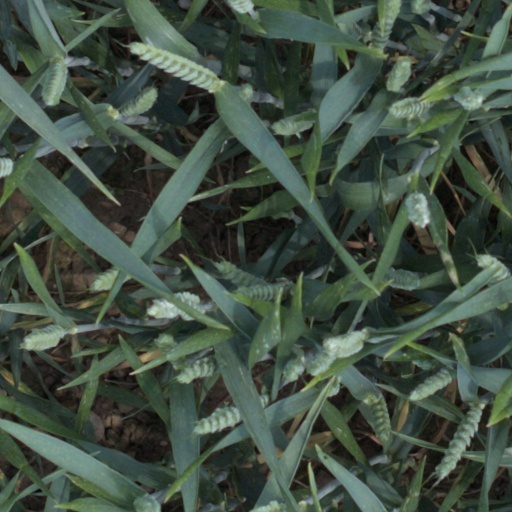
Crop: wheat